Newquay Airport

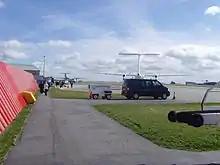
Looking over the apron at Air Southwest and Flybe jets at Newquay Airport in June 2007

In 2006, the airport introduced a £5 per passenger airport development fee, payable by all departing passengers via an ATM type machine prior to passing security. This resulted in Monarch Airlines axing its route from the airport (to Málaga) and in Ryanair reducing the number of flights, though this was later restored. In 2015, it was announced that the £5 development fee would be scrapped in March 2016. Before 2008, the airport operated as dual civilian/military airport, with the civilian side known as Newquay Civil Airport. In 2008, the airport closed from 1 to 19 December, to allow time for the takeover of the airfield navigation services (i.e. air traffic control) from RAF St Mawgan and to fully meet CAA standards. After further inspections by the CAA, flights recommenced on 20 December 2008.